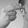
ASL letter: H